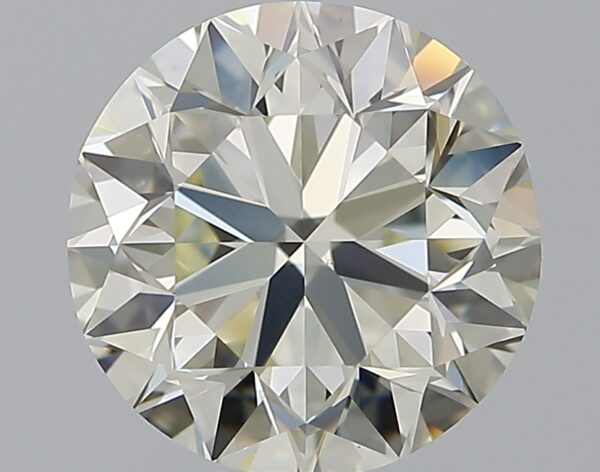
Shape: round
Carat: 2
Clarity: VS2
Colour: N
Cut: VG
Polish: EX
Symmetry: VG
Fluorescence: F
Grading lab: GIA
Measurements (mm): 7.76 x 7.86 x 5.07